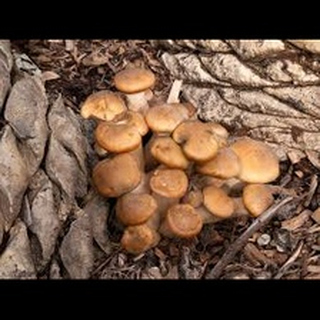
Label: wheat_common_root_rot